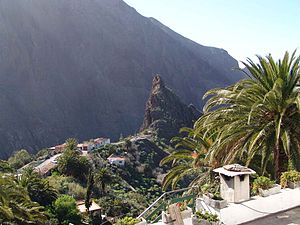
Tenomassivet
Landsbyen Masco ligger i Tenomassivet på Tenerife
Tenomassivet er et bjergmassiv på den nordvestlige del af Tenerife i de Kanariske Øer, Spanien. På kysten strækker området sig fra Santiago del Teide til Buenavista del Norte.